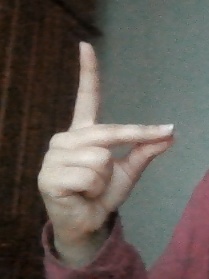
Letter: ta